Gymnocalycium gibbosum

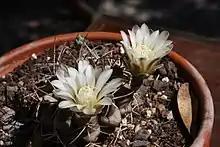
Gymnocalycium gibbosum var. nobile in flower.

Gymnocalycium gibbosum is a species of Gymnocalycium from Argentina.